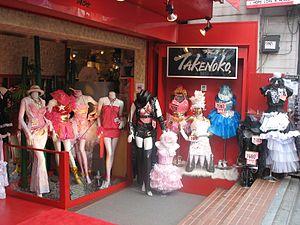
Une boutique typique de la rue Takeshita-dori
Takeshita-dōri est une rue piétonne très animée du quartier Harajuku de l'arrondissement de Shibuya à Tokyo.